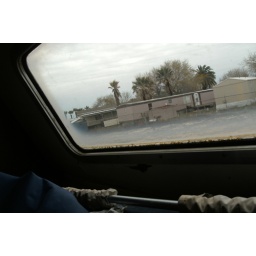
A shot from the window of the bed over the cab. We were taking the curtain off to be washed and repaired.